Disagreements on the intensity of tornadoes

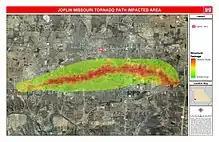
A United States Army Corps of Engineers map shows the tornado's damage path as it moved nearly due east through Joplin, with the most intense damage near its centerline

On June 22, 2007, a small but powerful tornado struck the southwestern part of Elie, Manitoba. The next day, a preliminary damage assessment by Environment Canada concluded that out of the four houses destroyed by the tornado, the most damaged house received an F4 rating. While they did initially consider rating the tornado as an F5, the lack of any previous F5-rated tornadoes in Canada resulted in the lower rating. Additionally, the investigators were concerned about the scrutiny they would receive from the media and meteorological community if they rated the tornado an F5, and how they could not confirm whether the extreme damage was a result of the tornado's slow motion. In September 2007, Environment Canada officially upgraded the tornado's rating from F4 to F5 based on video evidence and a second damage survey. The videos showed that not only did the tornado remain over each house for no longer than 30 seconds, but also that it showed how exactly the well-built homes were torn their foundations.